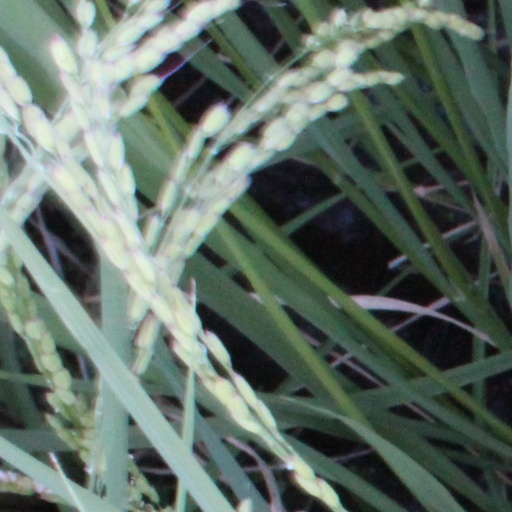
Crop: rice